Human rights in Saudi Arabia

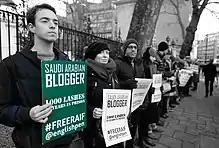
A protest outside the Saudi Arabian Embassy in London against detention of Raif Badawi, 13 January 2017

The 1990s marked a slow period of political liberalization in the kingdom as the government created a written constitution, and the advisory "Consultative Council", the latter being an appointed delegation of Saudi scholars and professionals that are allowed to advise the king. Some political dissidents were released from prison, after agreeing to disband their political parties. In 2005, adult male citizens were allowed to vote for some municipal seats, although plans for future elections, which may include adult women, have been put on hold indefinitely.